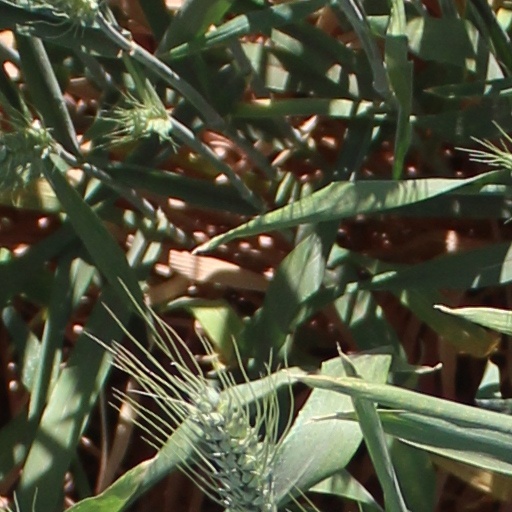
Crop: wheat